Cold Fear

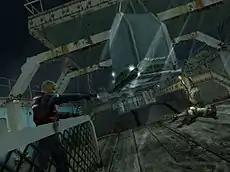
Hansen holds onto a railing with his left hand to stop himself from sliding across the deck of the "Eastern Spirit", while aiming a gun at a nearby enemy with his right. Note also the object attached to the cable swinging freely in the environment.

The first half of the game is set on a whaler in the middle of a storm, and the conditions on the deck affect the degree of control the player has over Hansen. As the ship sways continuously from side to side, aiming is made more difficult, although Hansen can grab onto a ledge to steady himself, if one is available. In some instances, the ship can sway to such a degree that Hansen will slide towards the edge and potentially fall overboard. There are also numerous environmental hazards on the deck which react to the motion of the ship, such as swinging electrical wires and crates hooked up to ropes. If any of these items hit Hansen, he will lose health. Waves crashing on to the ship's deck can also cause Hansen damage.